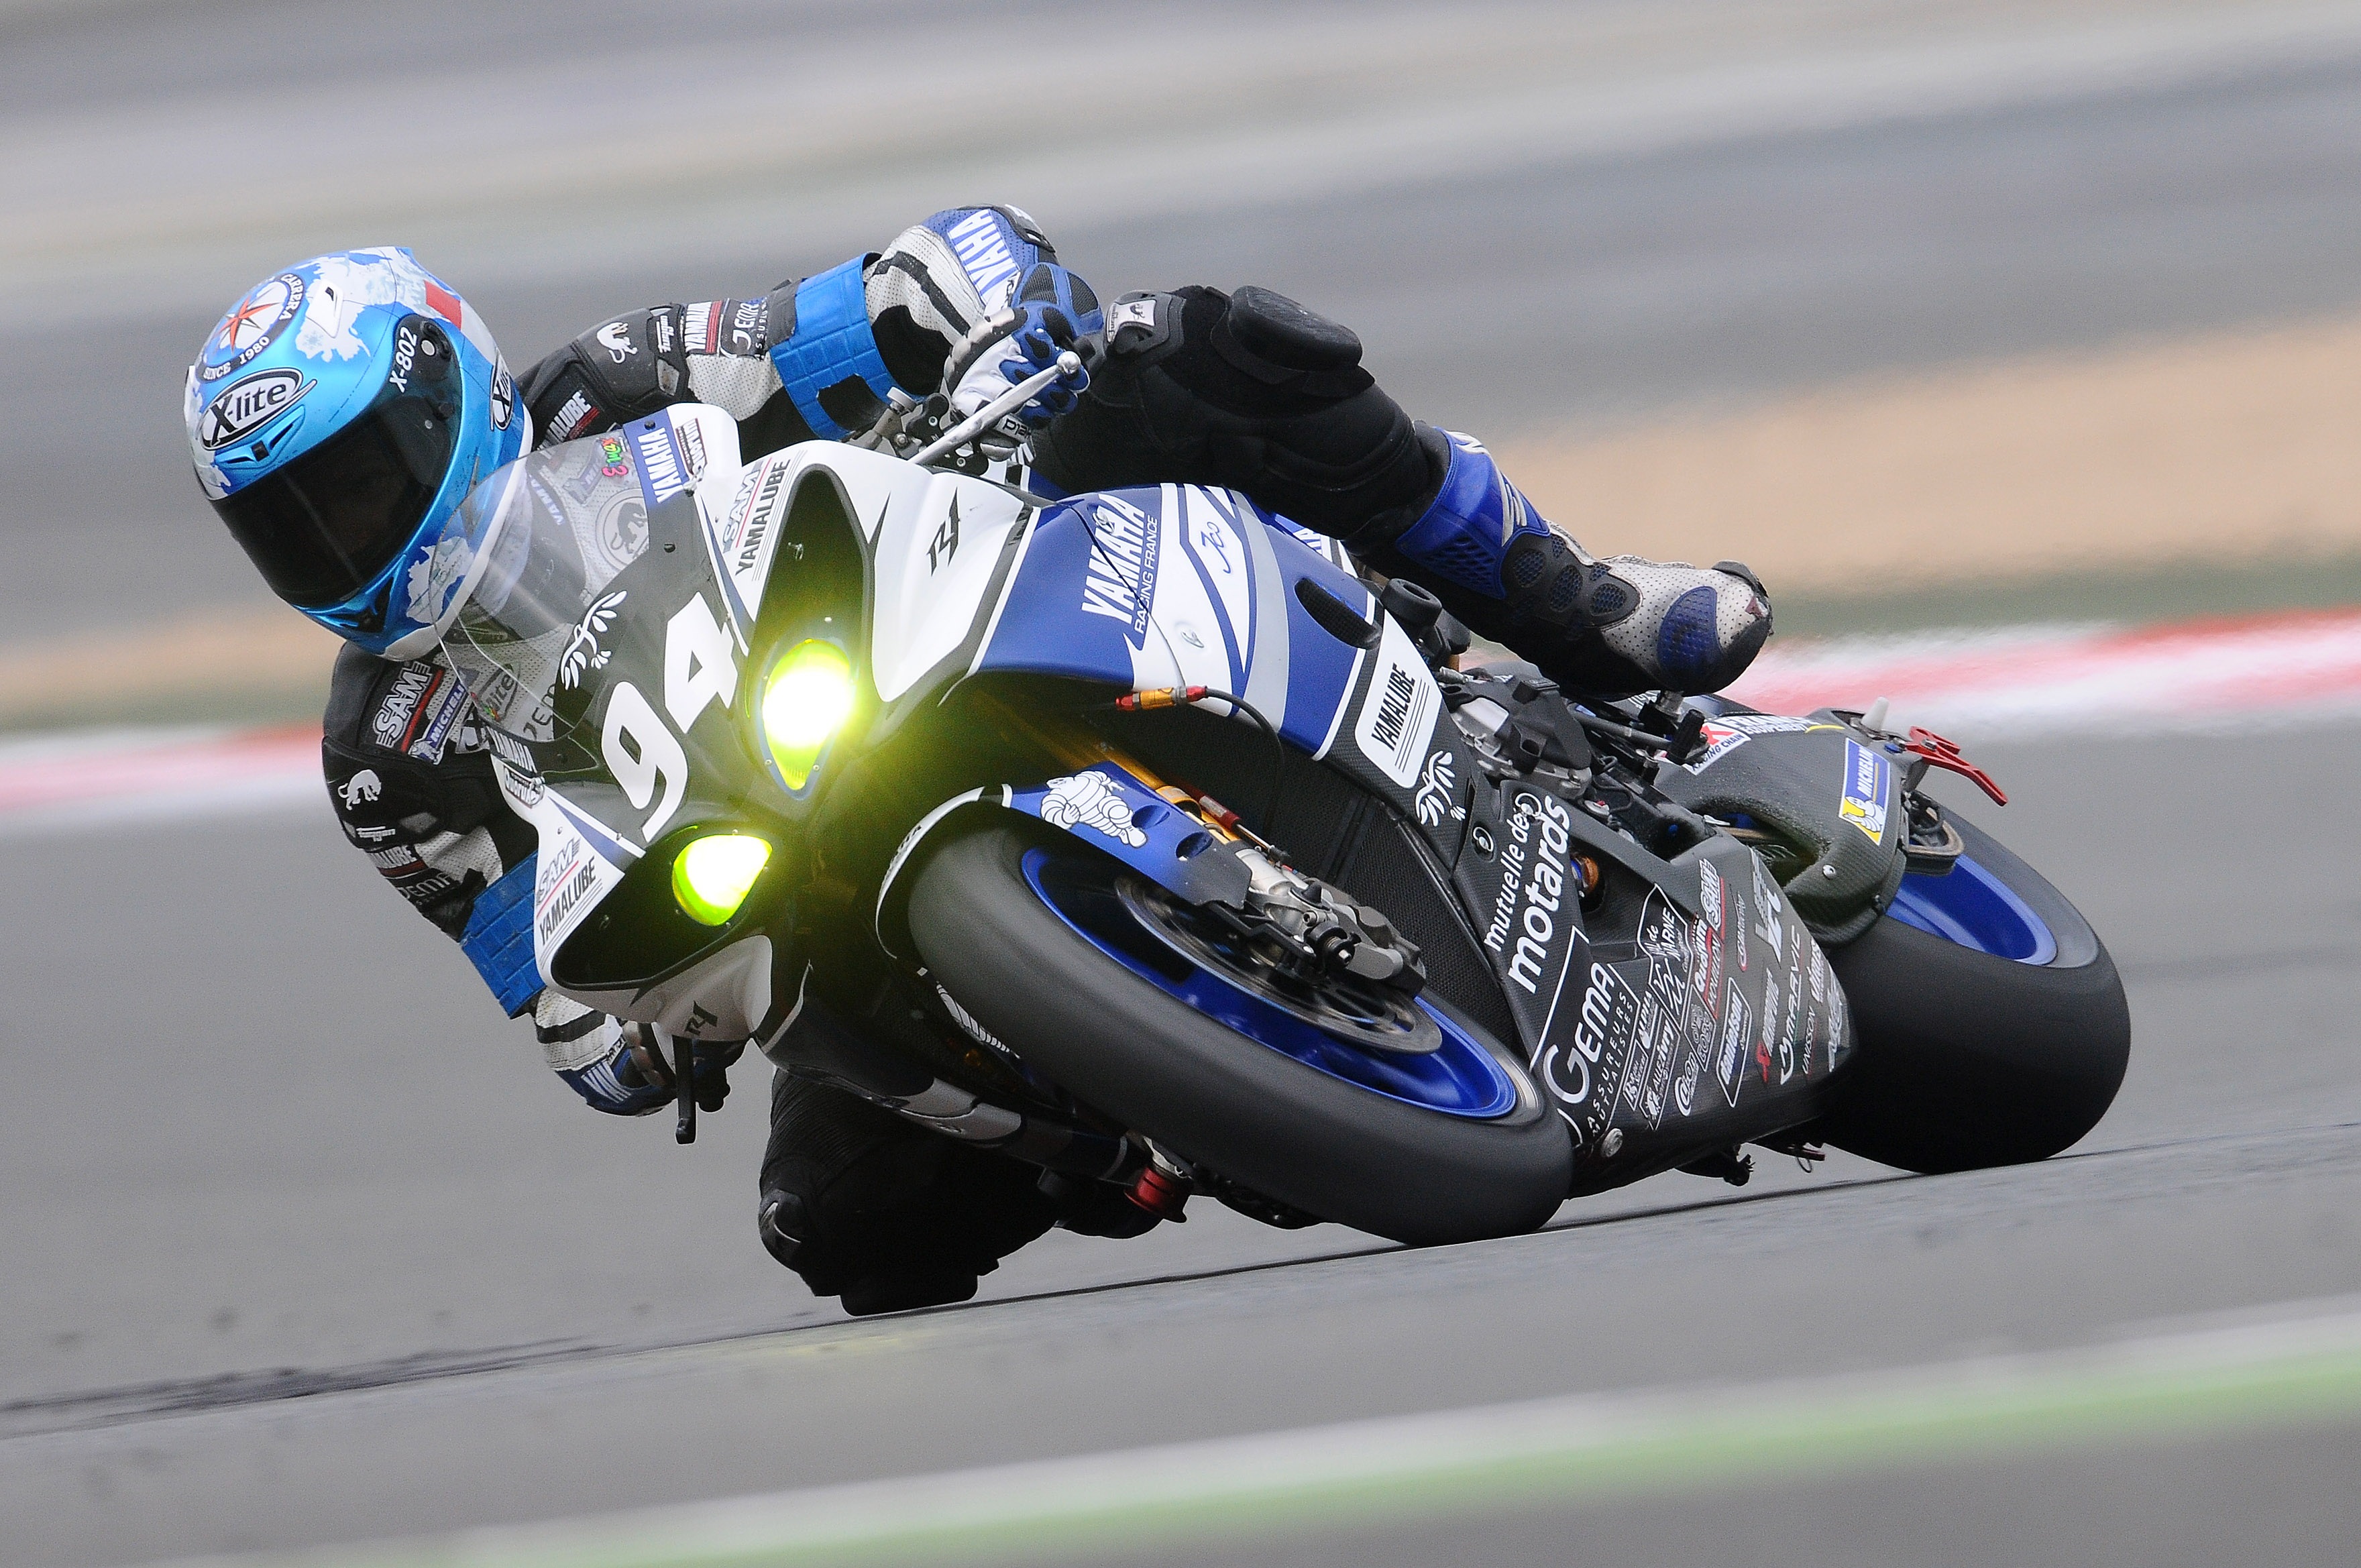
sport, car, bike, rider, vehicle, motorcycle, ride, motorbike, speed, cycle, race, sports, racing, race track, motorsport, biker, motorcycling, motorcycle racing, road racing, automobile make, auto race, superbike racing, grand prix motorcycle racing, isle of man tt, motorcycle racer